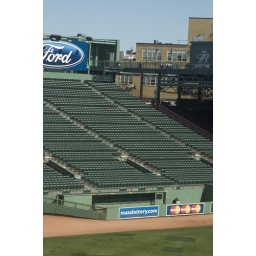
If you can see the red chair ... it represents the longest hit in baseball history (502 yards).